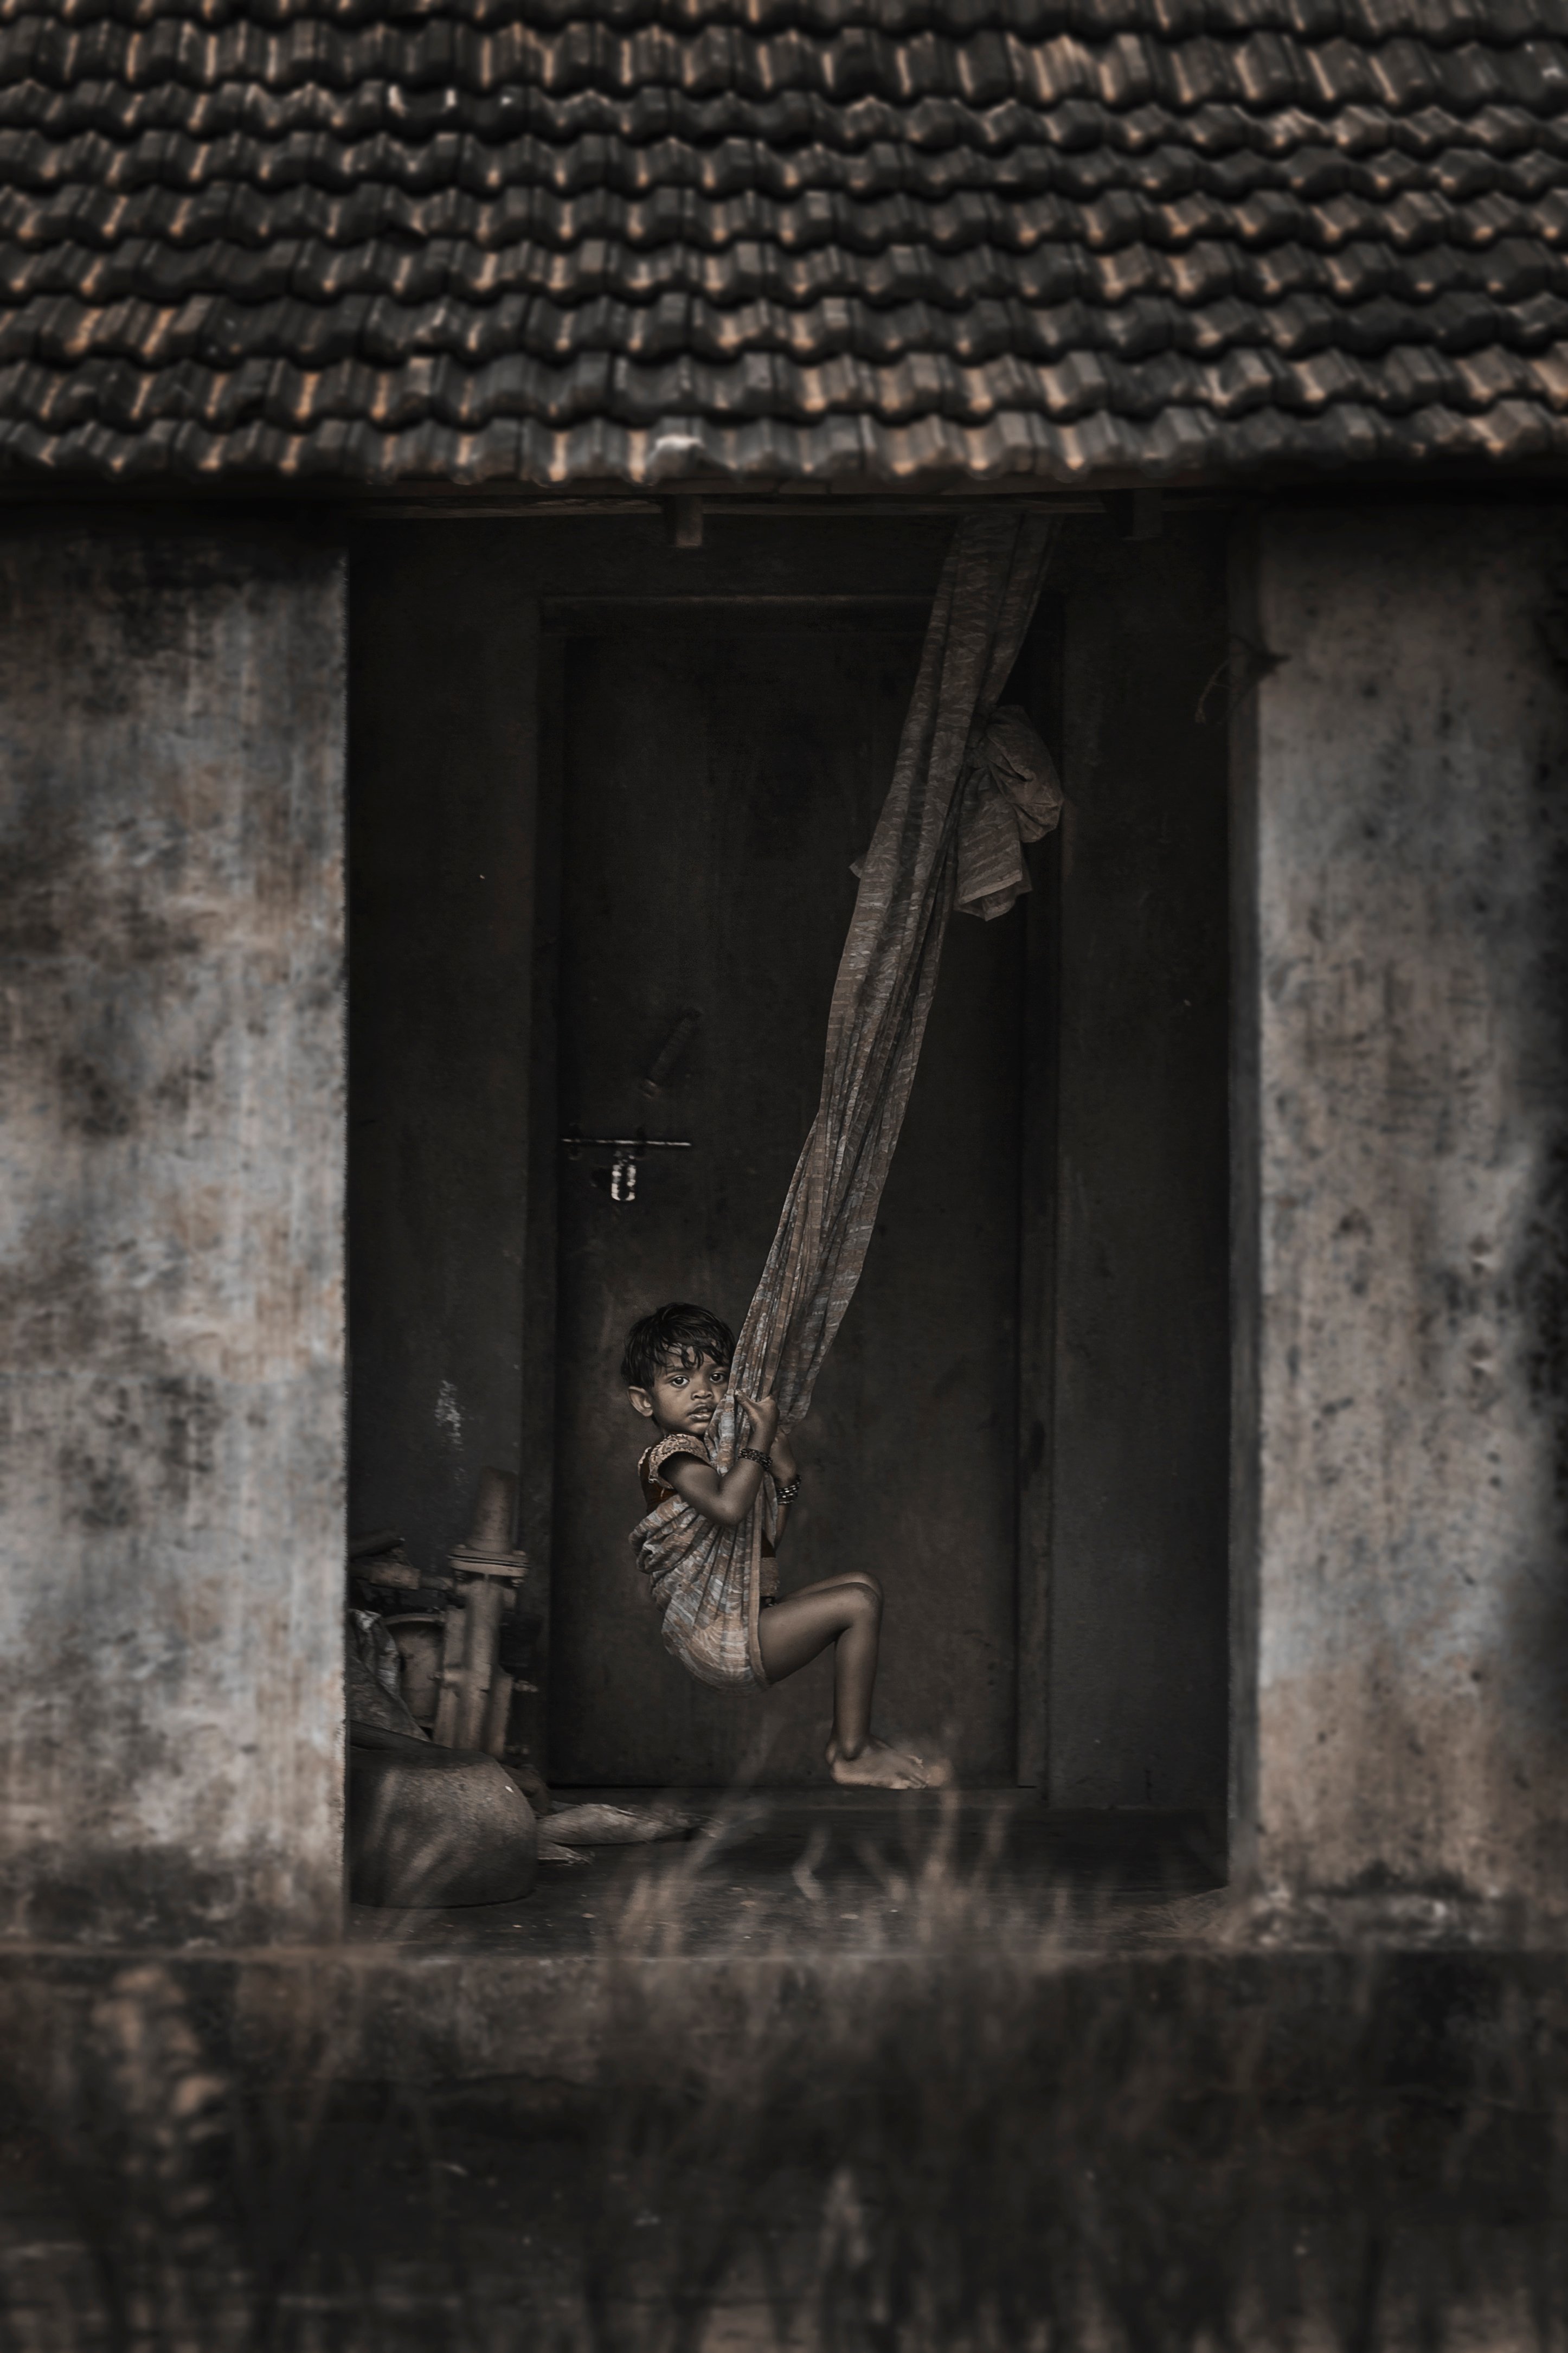
wood, house, texture, window, boy, kid, wall, child, darkness, black, childhood, art, temple, swinging, photograph, urban area